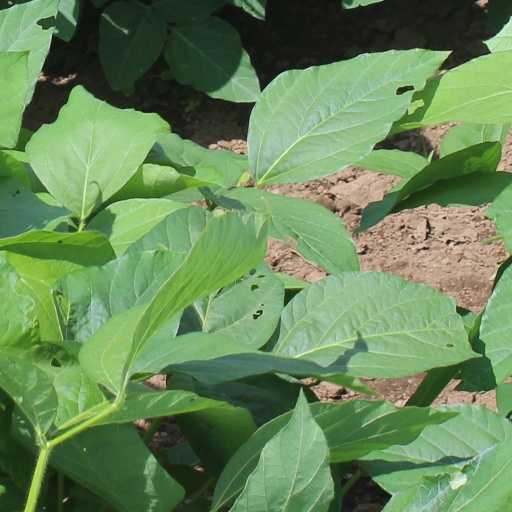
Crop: soybean